Wounded Knee Creek

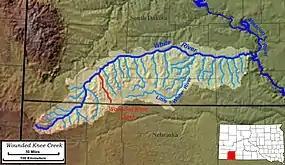
The Wounded Knee Creek is shown highlighted in red.

Wounded Knee Creek is a tributary of the White River, approximately 100 miles (160 km) long, in Oglala Lakota County, South Dakota in the United States. Its Lakota name is .